Chris Farren (punk musician)

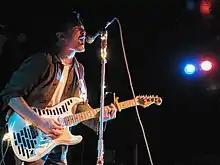
Chris Farren in 2020

Christopher Richard Farren (born April 29, 1986) is an American musician originally from Naples, Florida. He was born in Michigan, where he lived until the age of 7, before relocating to Florida with his family. He is known for his work in the bands Fake Problems and Antarctigo Vespucci and as a solo artist.